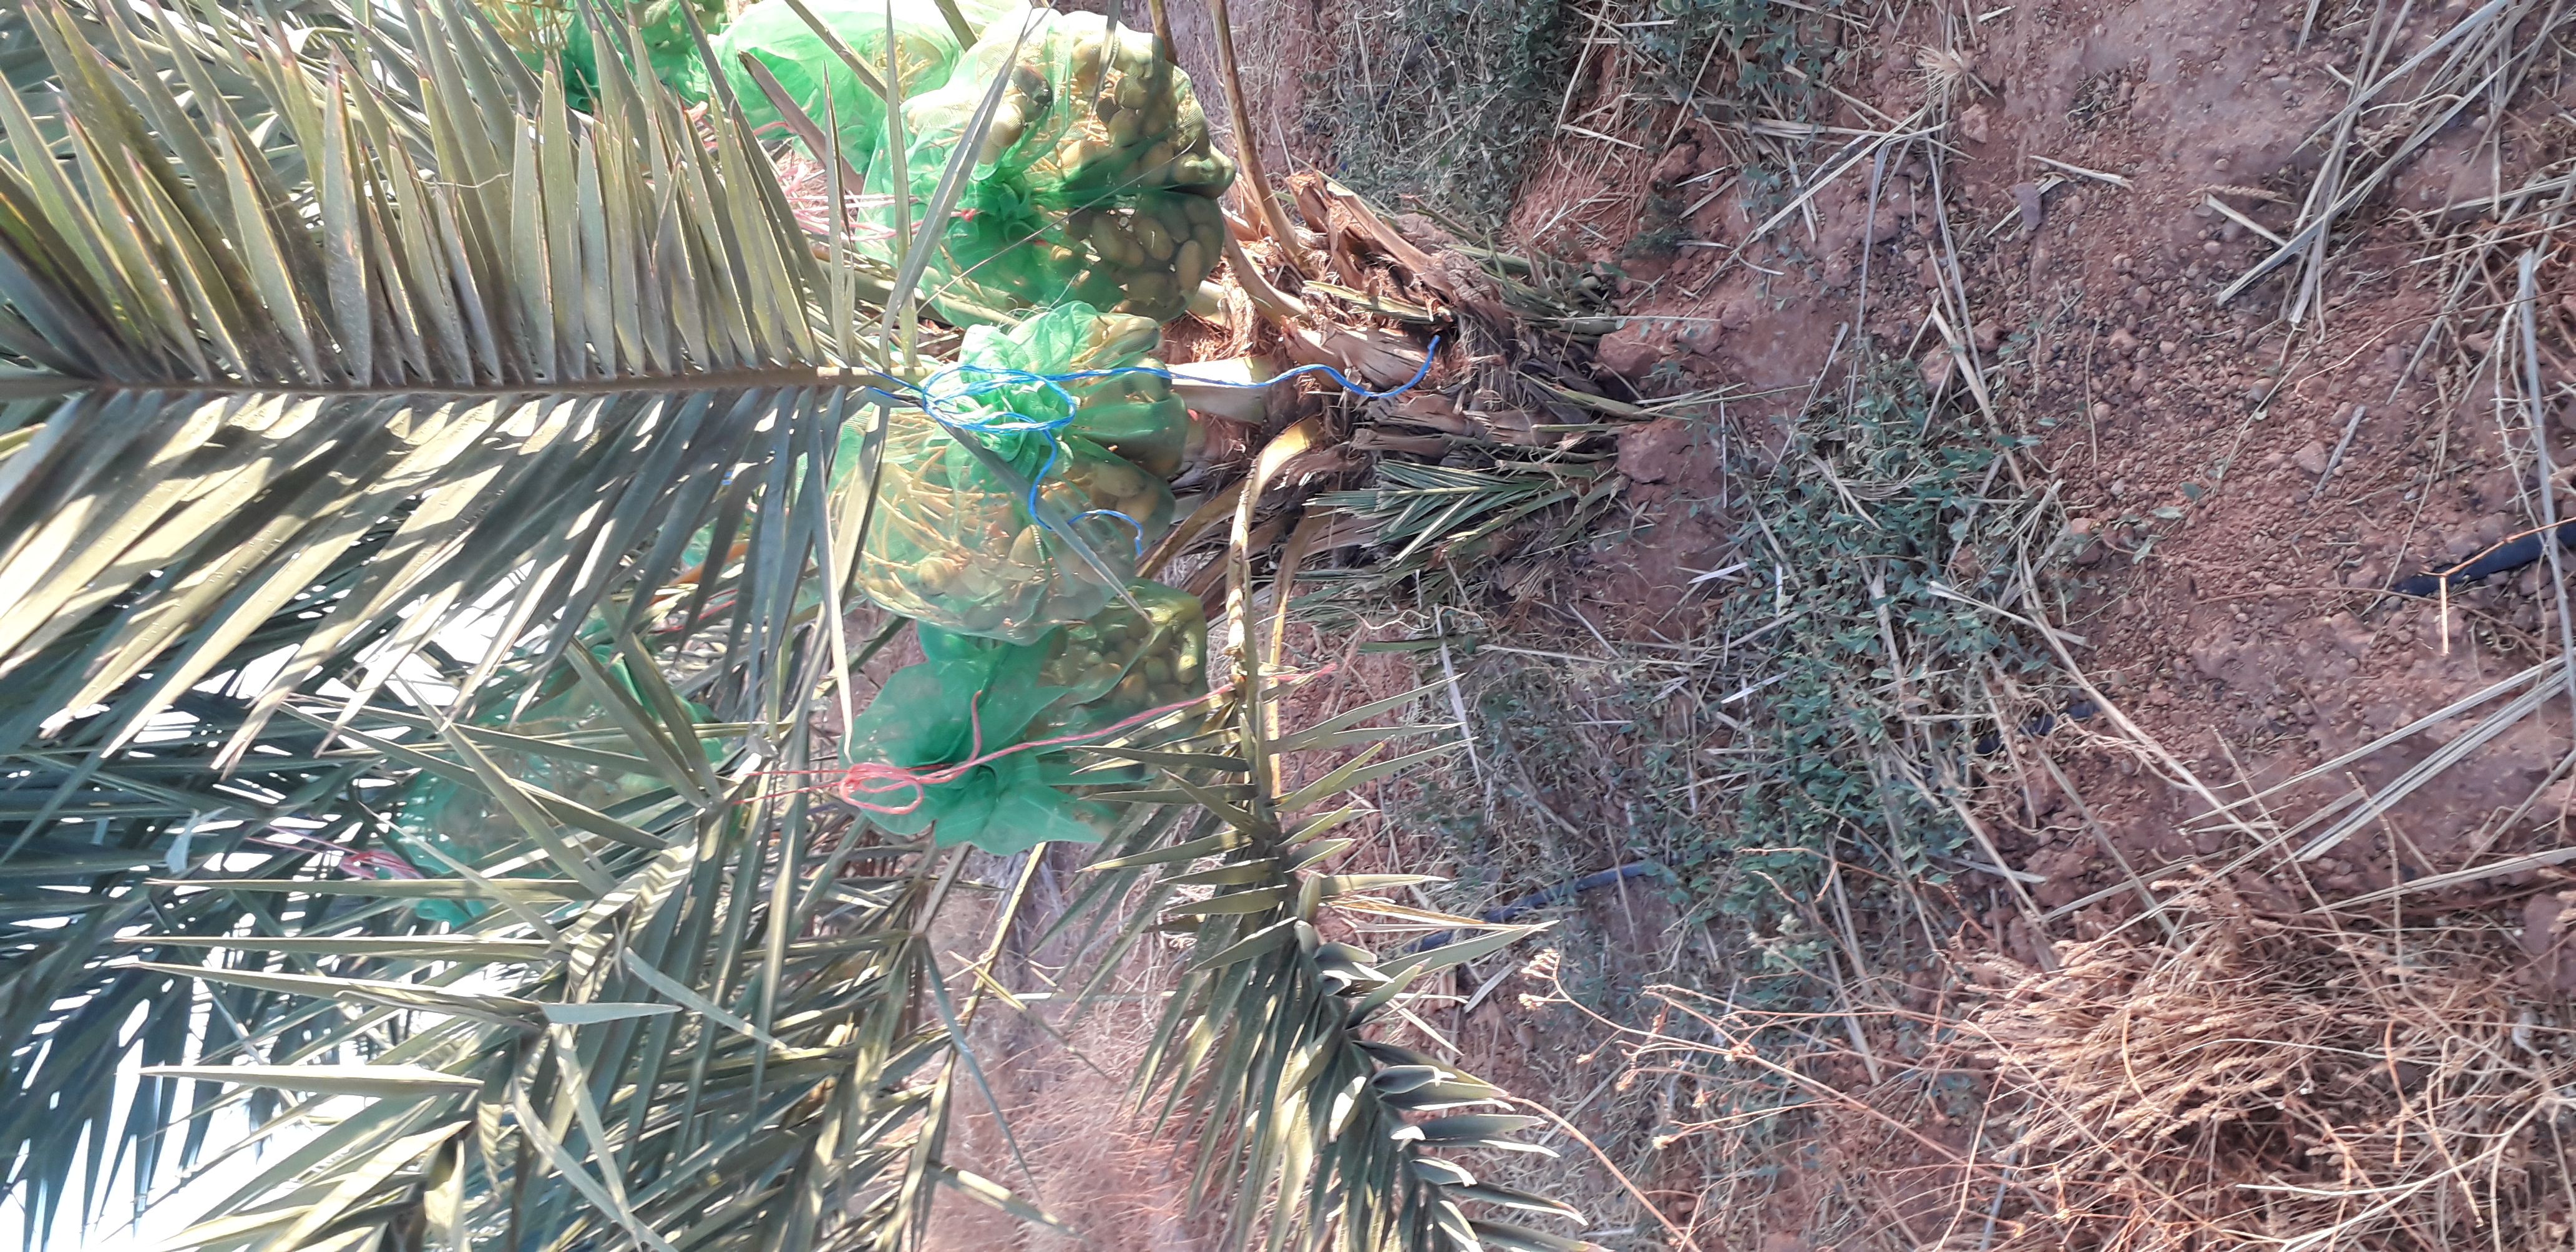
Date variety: Boumajhoul